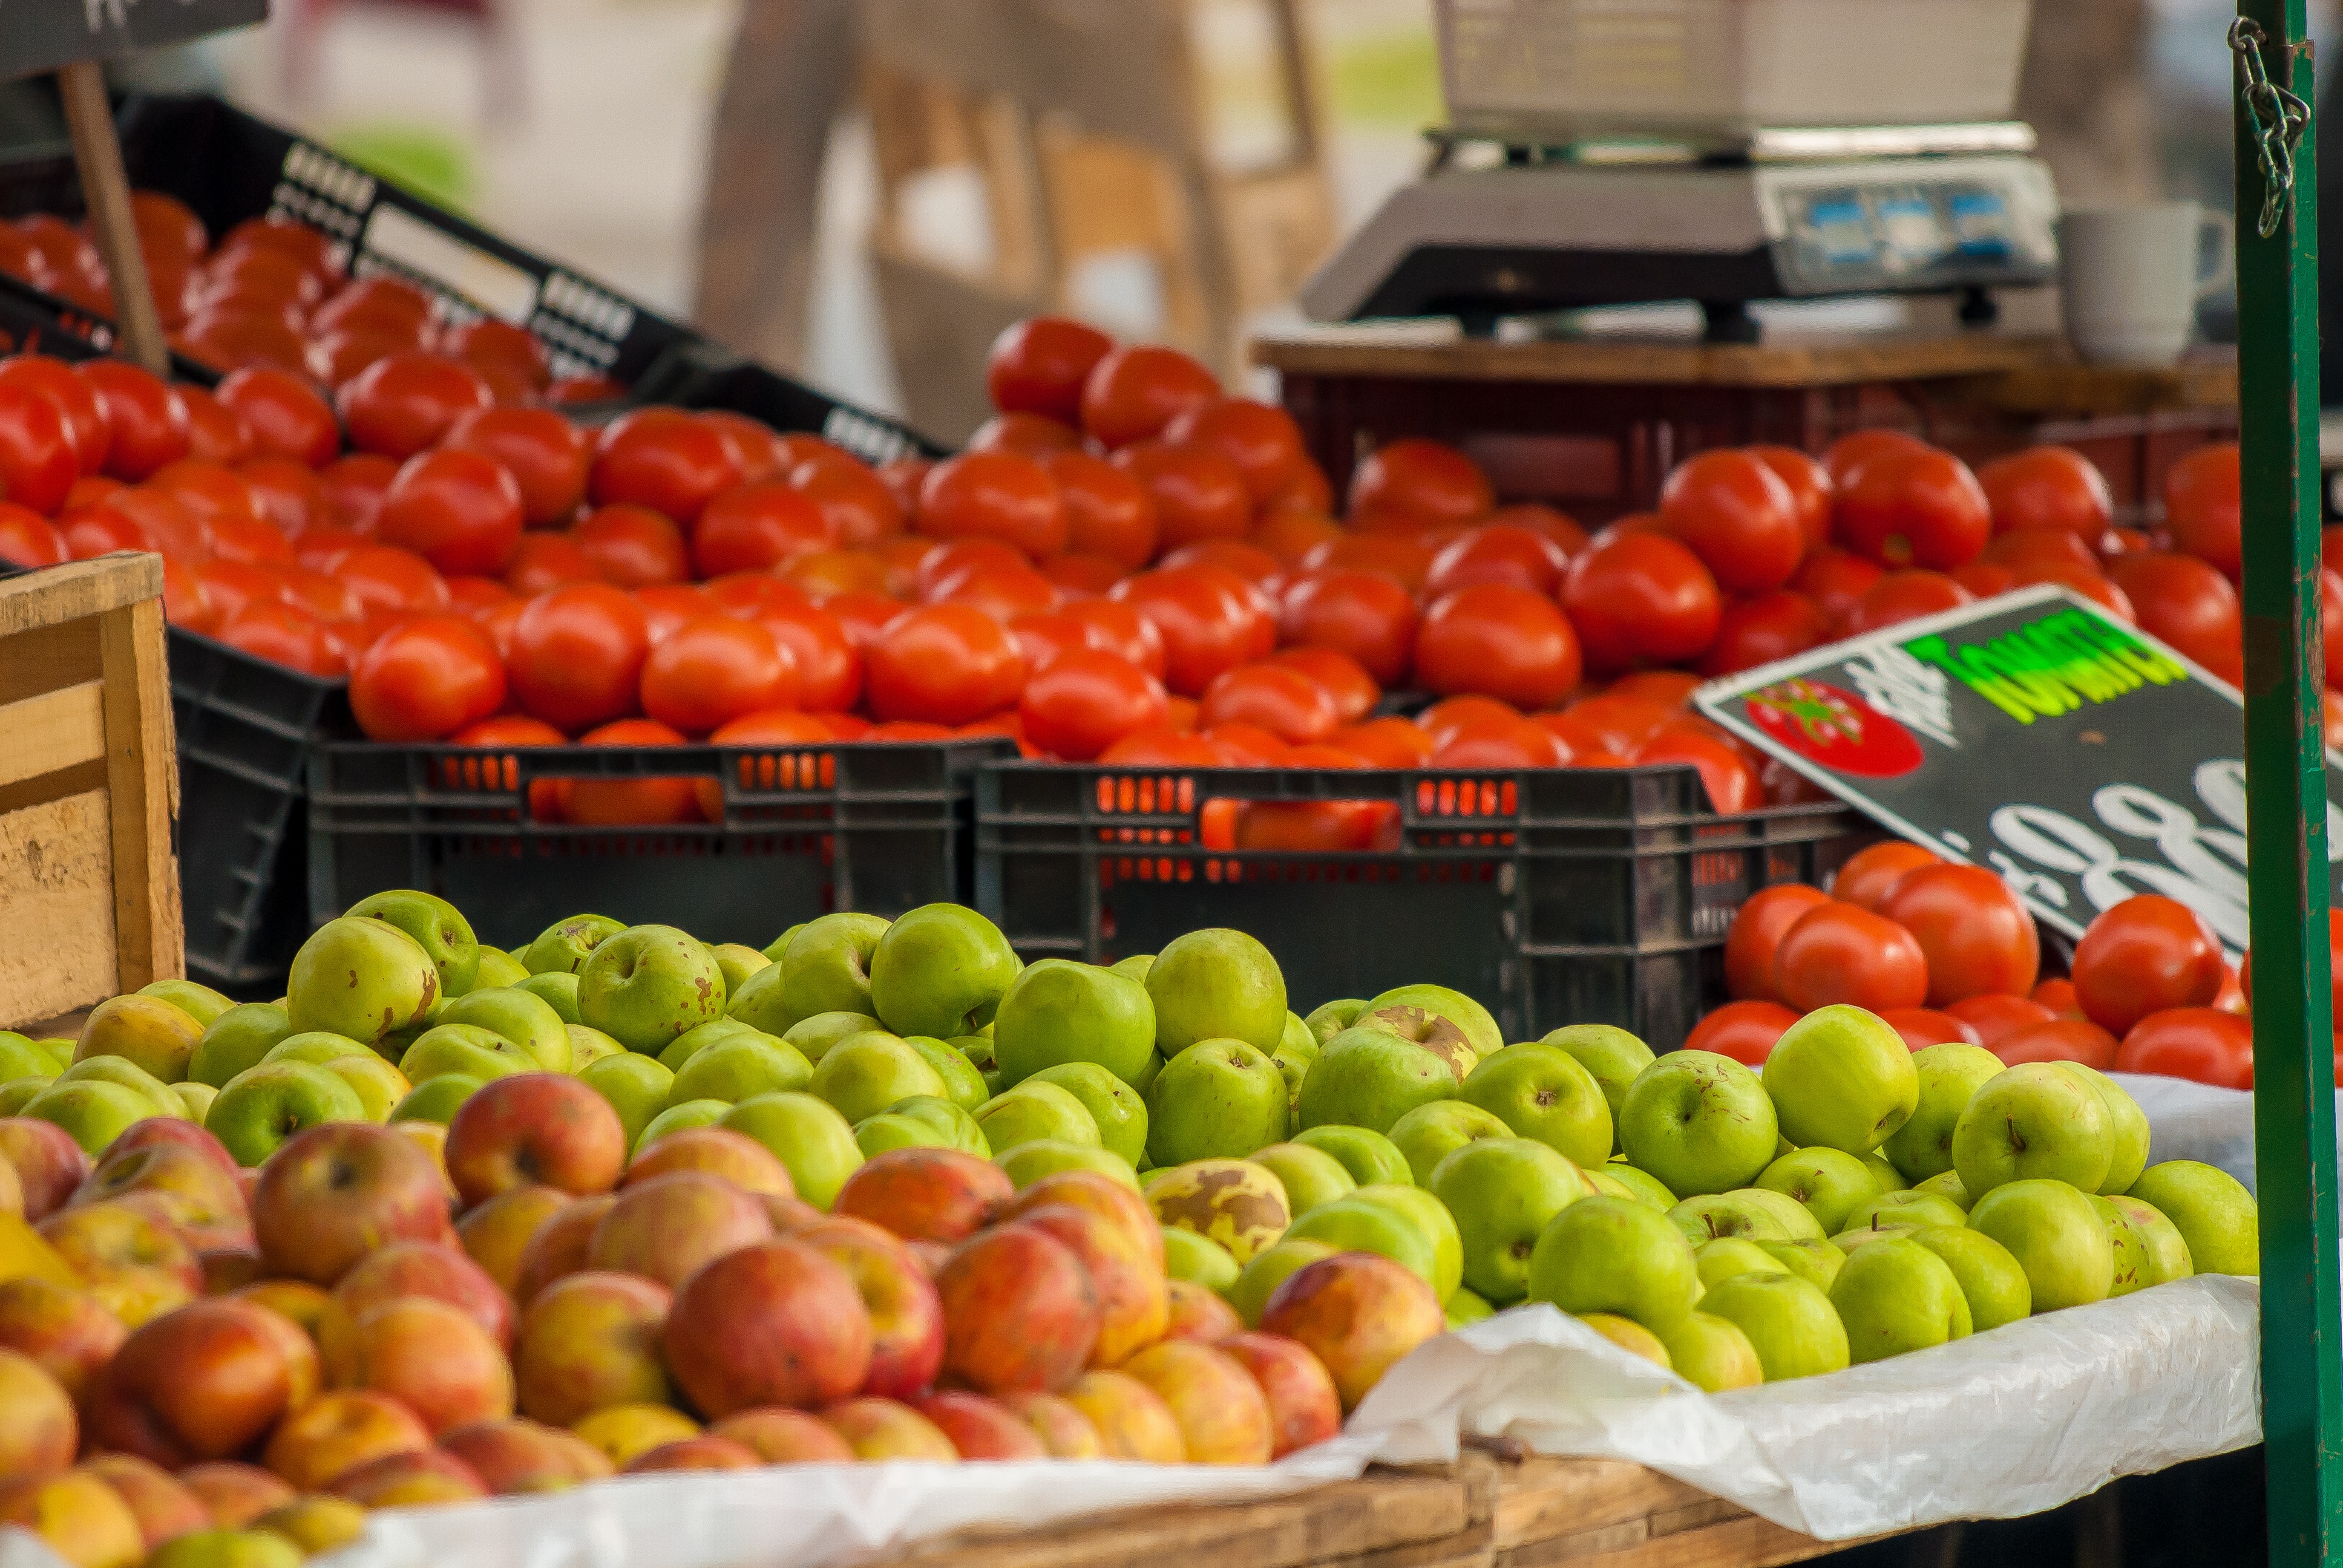
apple, plant, fruit, city, food, produce, vegetable, market, marketplace, tomato, public space, red apple, power, vegetables, supermarket, sale, grocery store, flowering plant, local food, human settlement, land plant, greengrocer